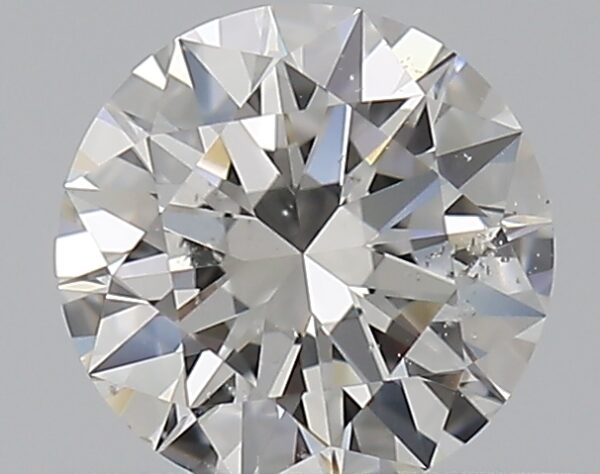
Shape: round
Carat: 0.5
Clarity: SI1
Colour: F
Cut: EX
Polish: EX
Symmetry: EX
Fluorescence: N
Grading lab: GIA
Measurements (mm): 5.15 x 5.18 x 3.1